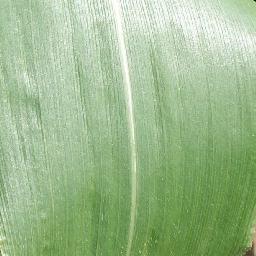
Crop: corn
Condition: (maize)_healthy